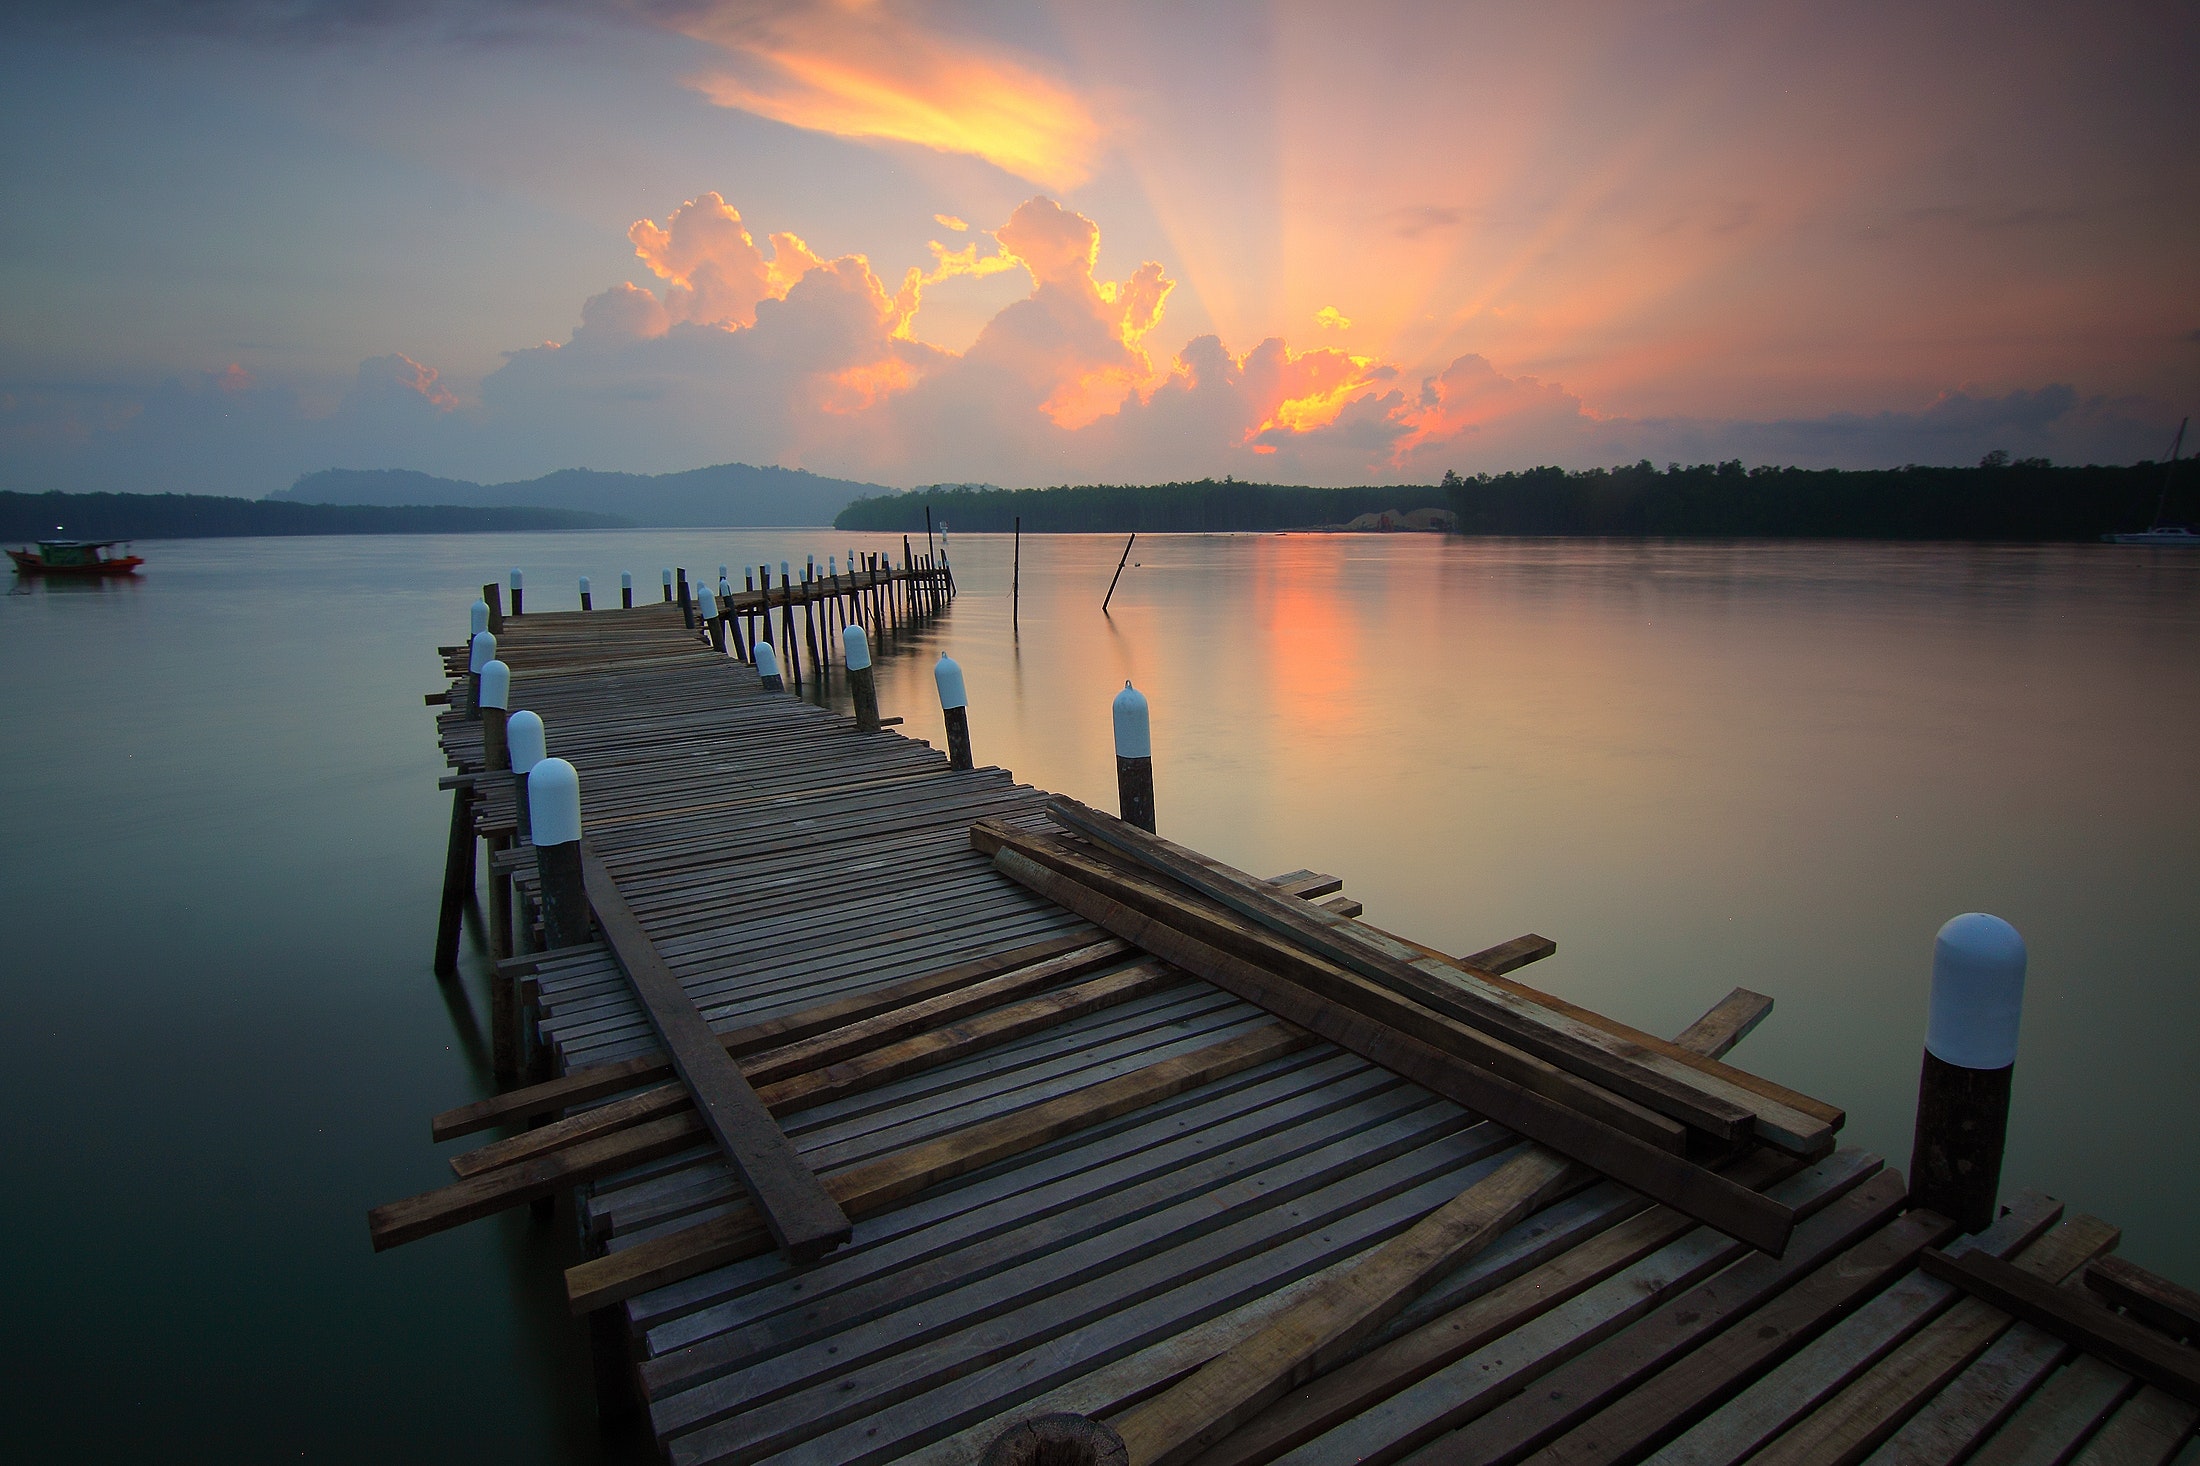
sky, water, pier, dock, sunset, lake, horizon, cloud, morning, evening, sound, sunrise, calm, sea, afterglow, dusk, reflection, river, lake district, sunlight, landscape, dawn, reservoir, ocean, wood, boardwalk, vacation, nonbuilding structure, coast, inlet, mountain, bay, sun